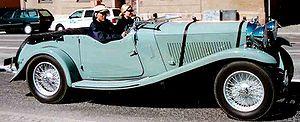
Lagonda est une marque d'automobiles de luxe britannique, fondée par le Scotto-Américain Wilbur Gunn en 1906.